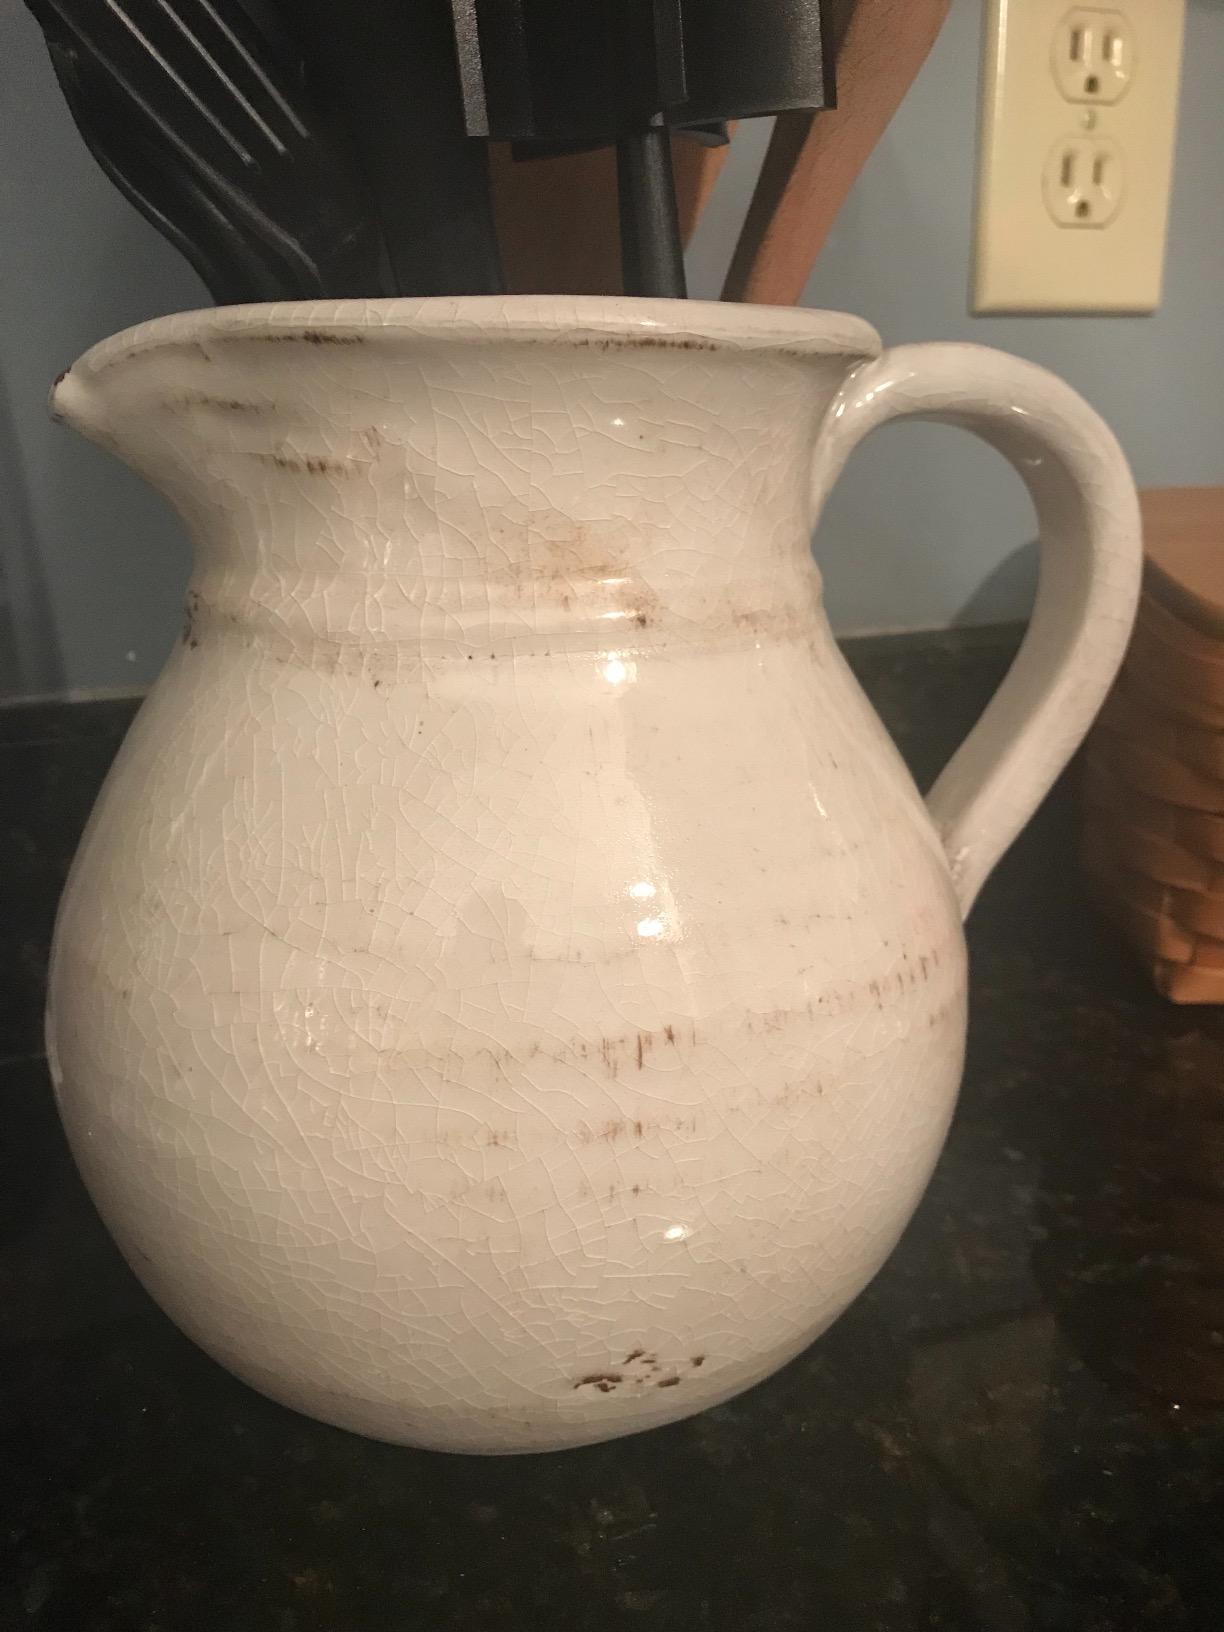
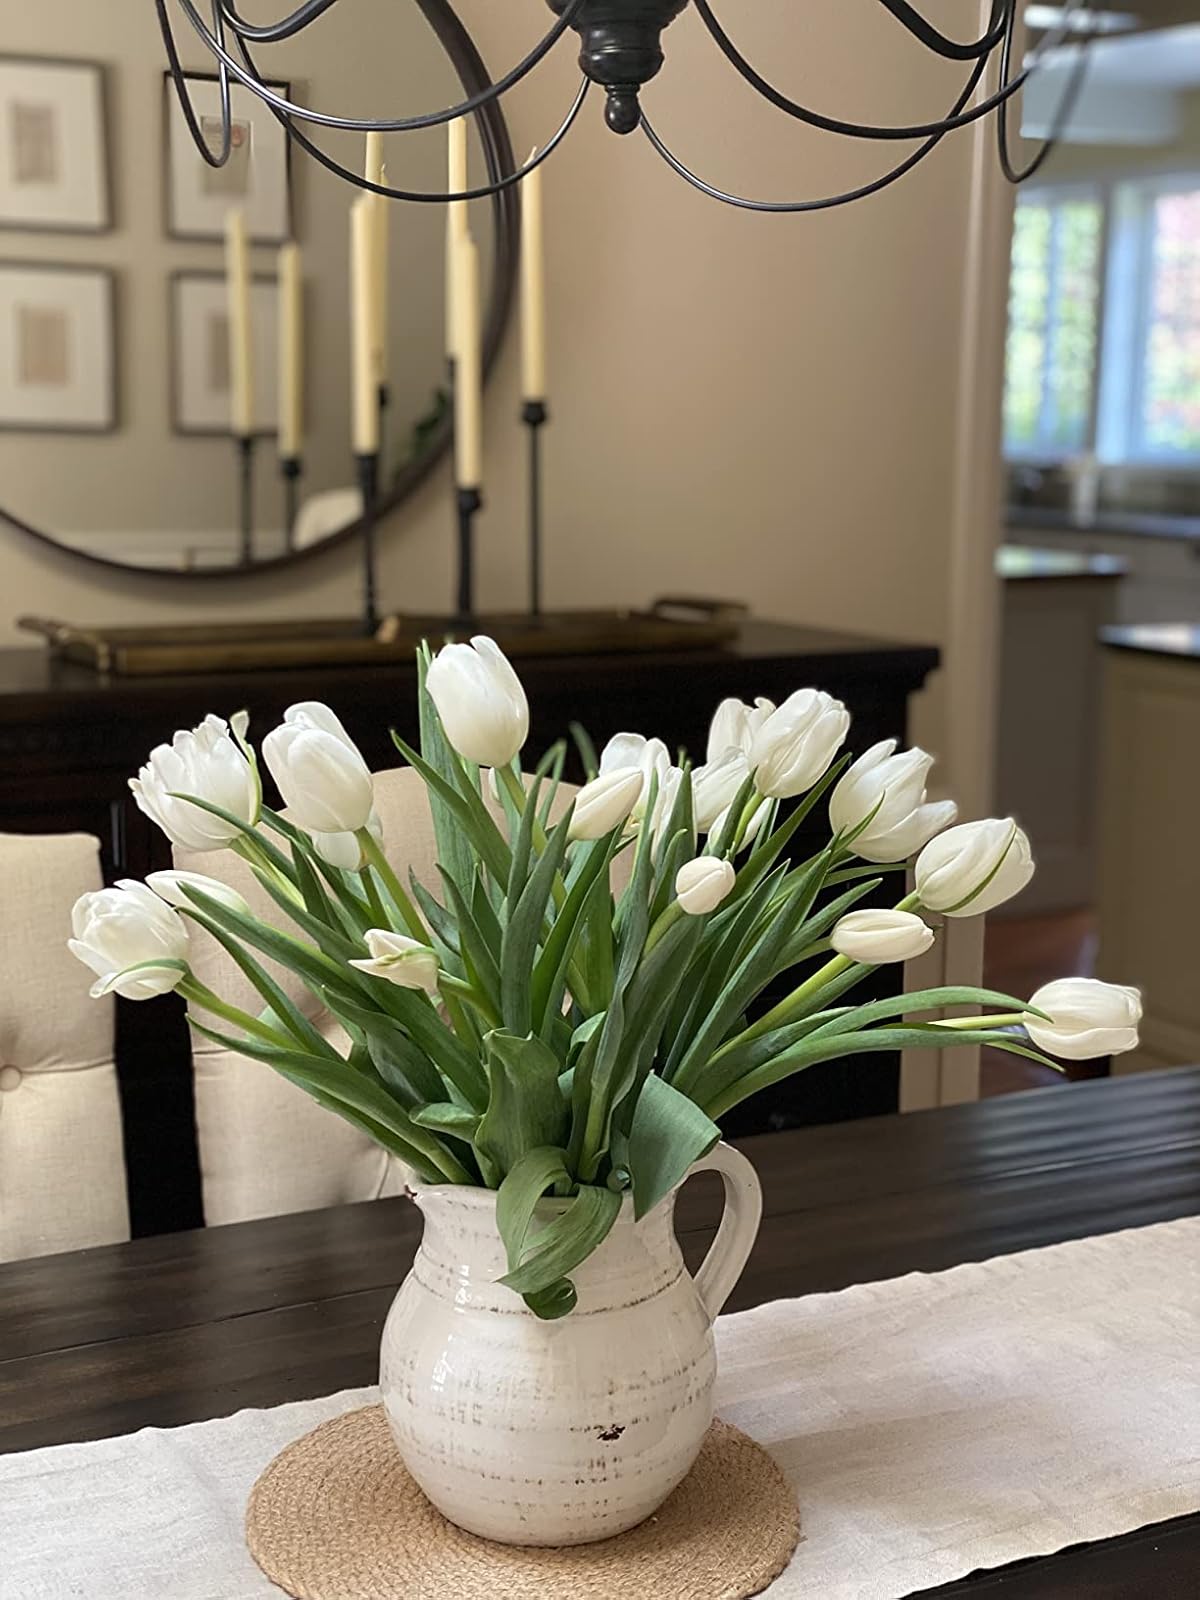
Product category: vase
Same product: yes